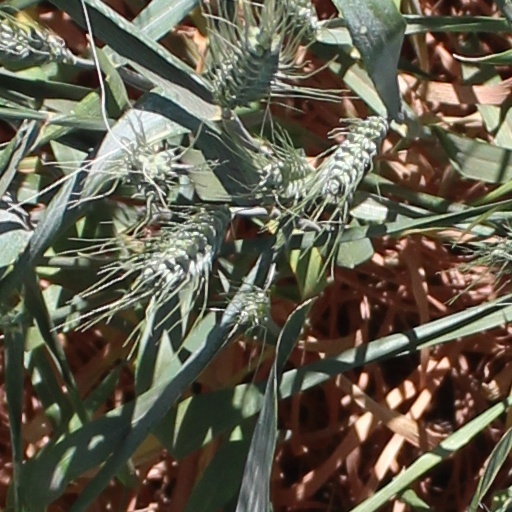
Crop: wheat